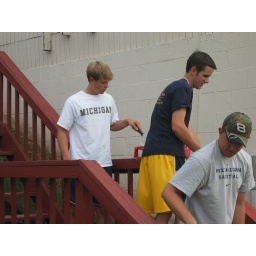
Fraternity guys helping the boys and girls club around their facility in Ypsilanti.